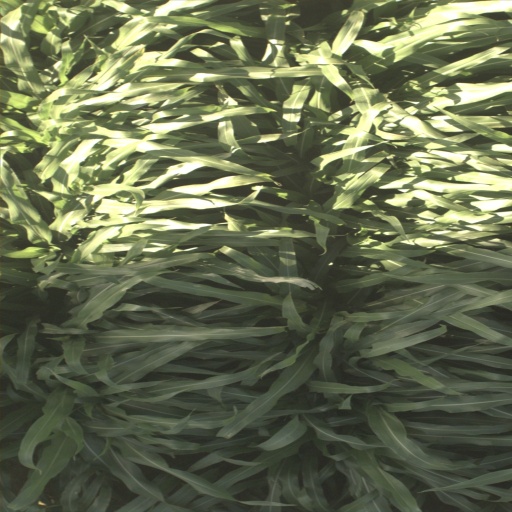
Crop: sorghum